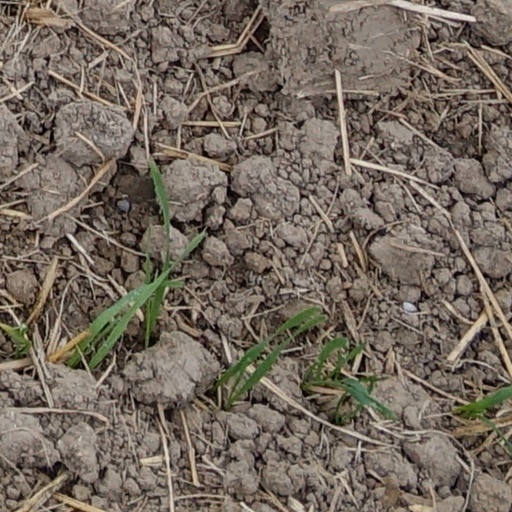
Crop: wheat